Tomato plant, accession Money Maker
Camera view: horizontal (90 deg, fisheye); turntable rotation: 60 degrees
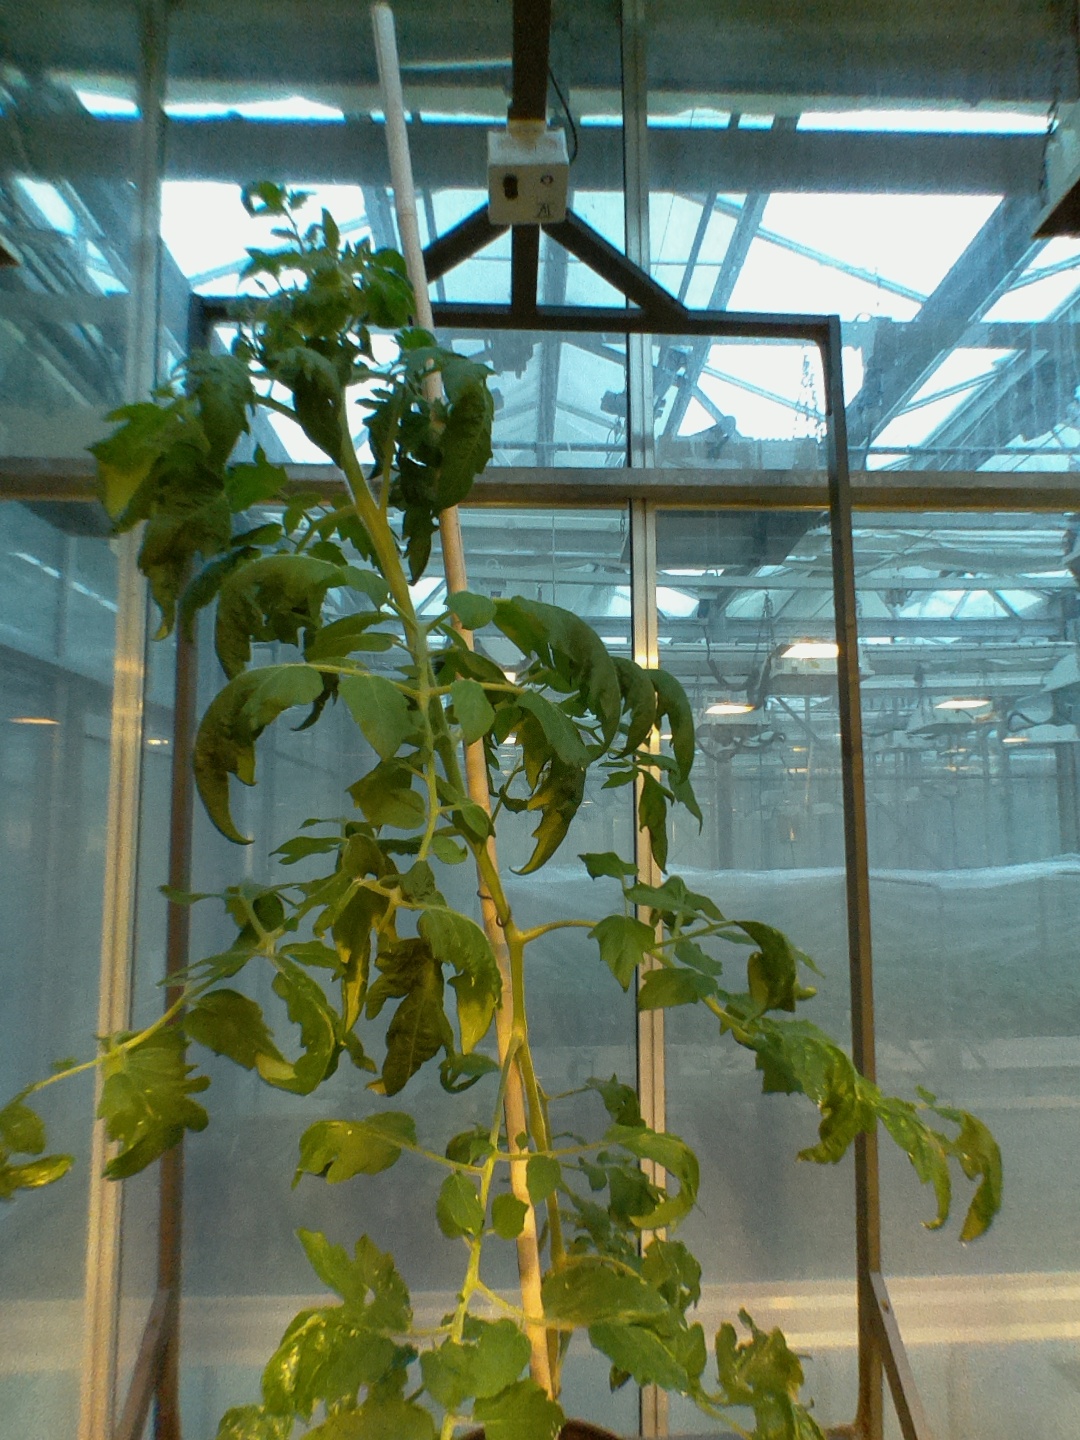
BBCH growth stage 67: Full flowering, 70%-80% of flowers open, more petals falling